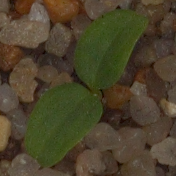
Label: cleavers